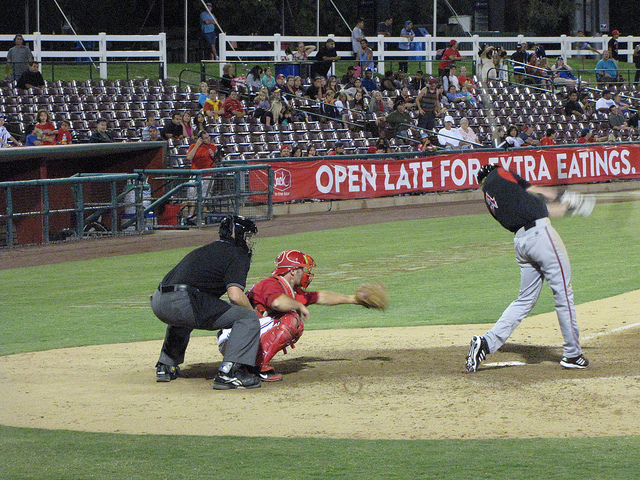
user: Given an image and a question. Answer the question in a short answer. Question: The viewers are seated in an area known as the what? Short Answer:
assistant: stand